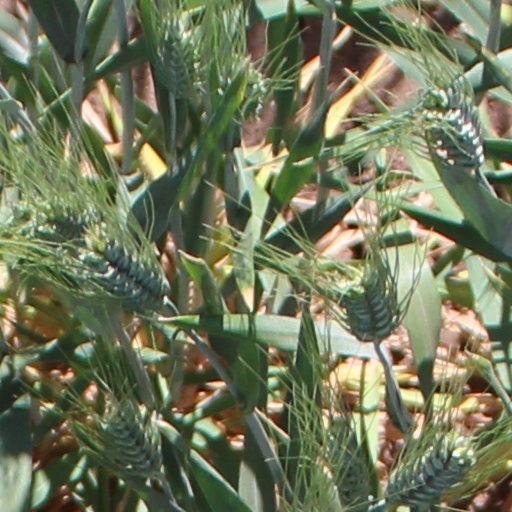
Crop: wheat